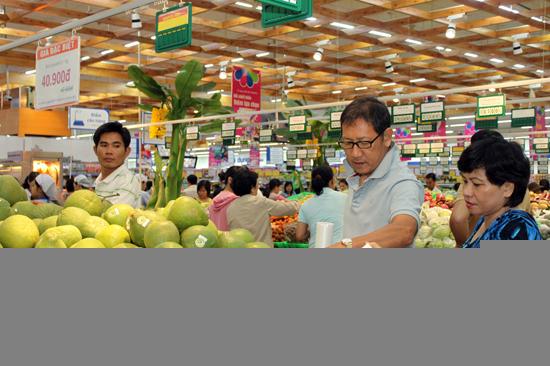
có một người đàn ông đeo kính đang đứng bên một người phụ nữ mặc áo xanh đen